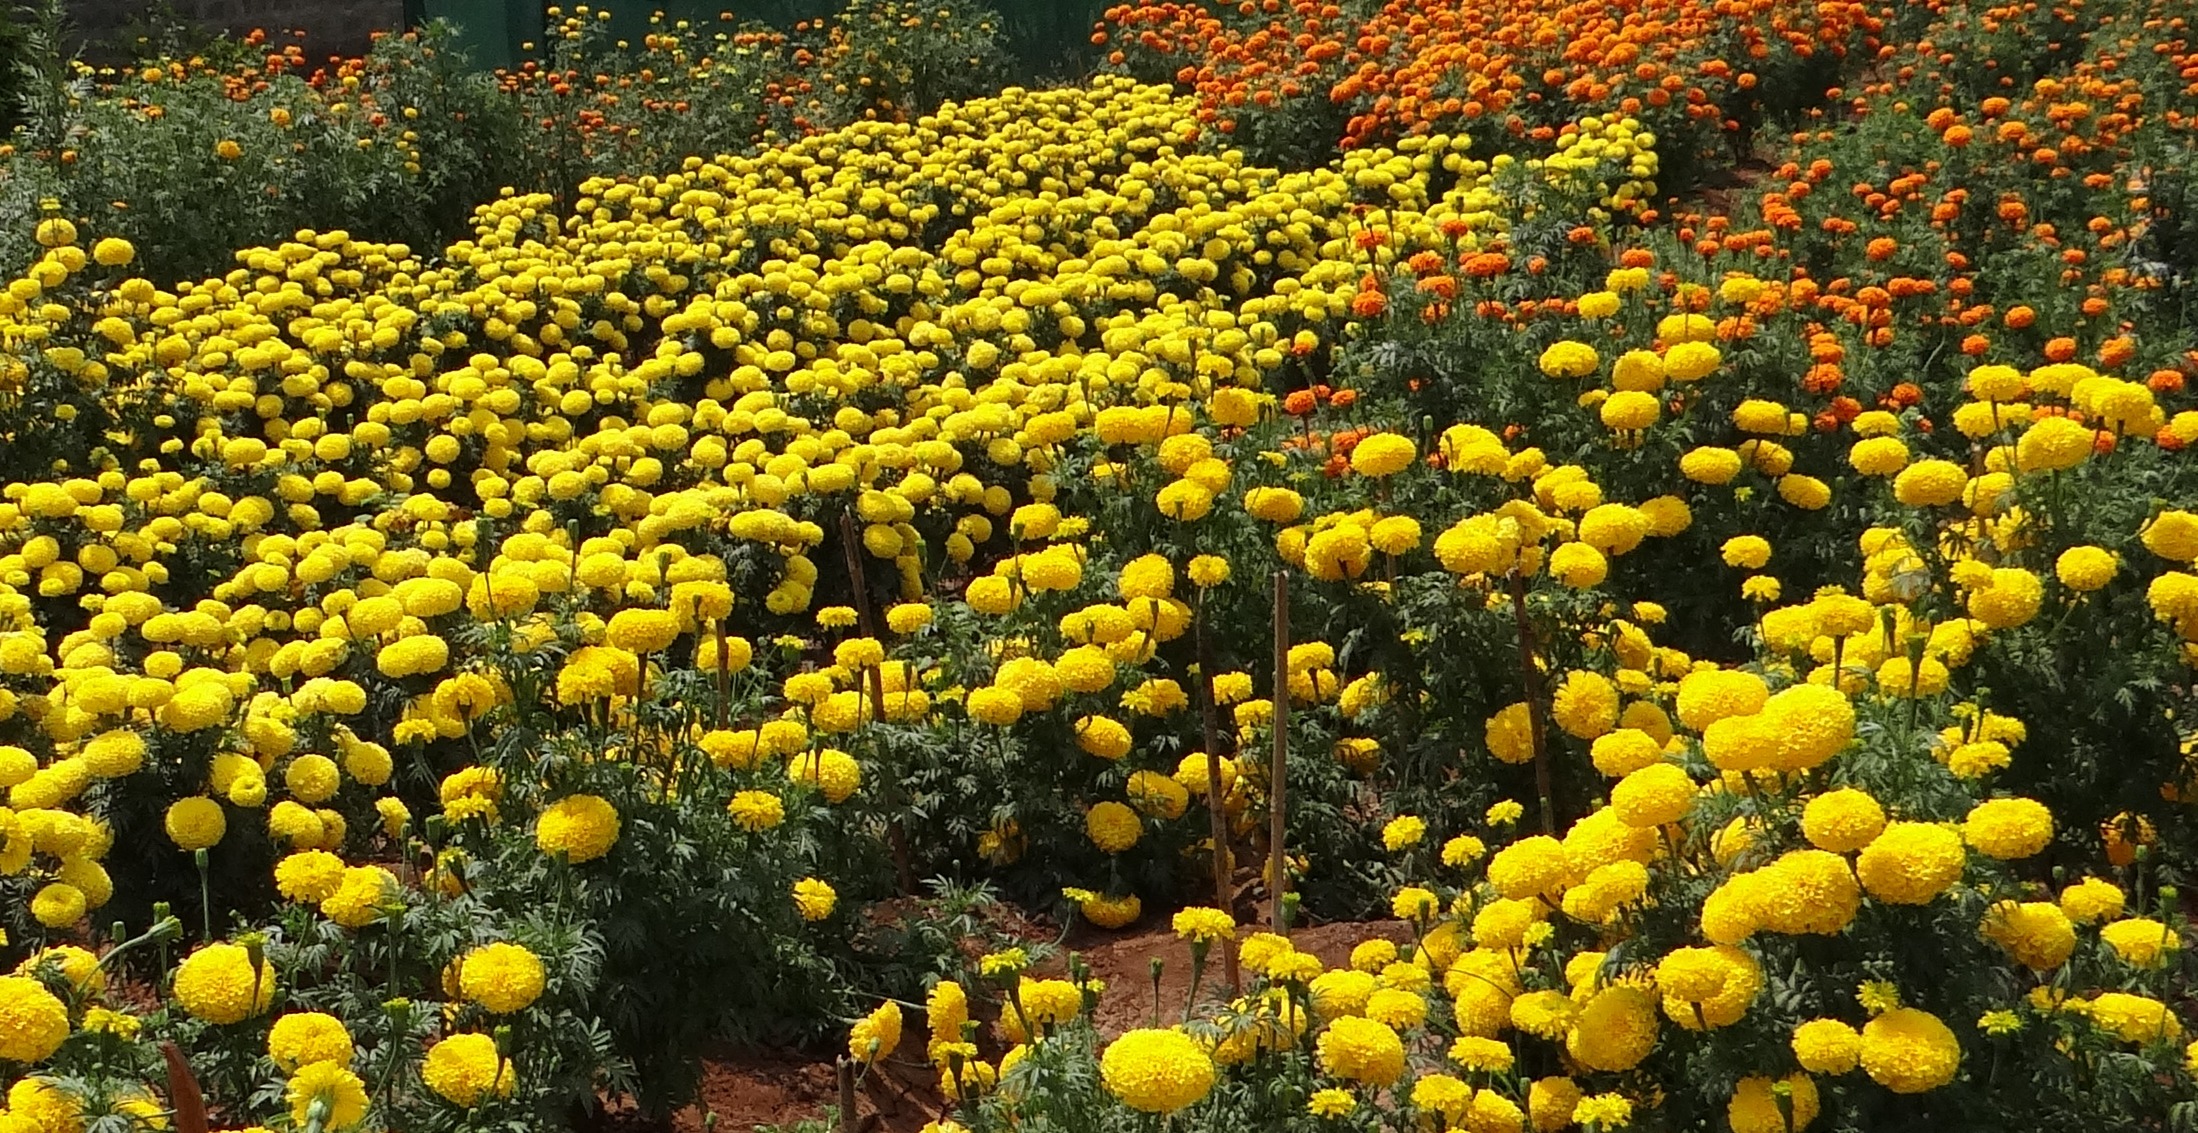
plant, flower, floral, botany, yellow, garden, flora, wildflower, gold, india, marigold, flowering plant, daisy family, annual plant, land plant, chrysanths